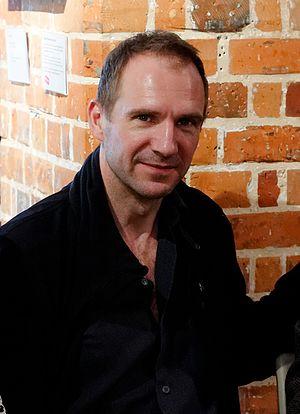
Ralph Fiennes
Tom Elvis Jedusor, également appelé « Lord Voldemort », est un personnage de la saga Harry Potter écrite par J. K. Rowling, et principal antagoniste de l'histoire.